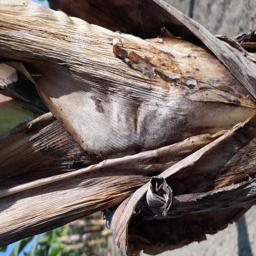
Label: BACTERIAL SOFT ROT